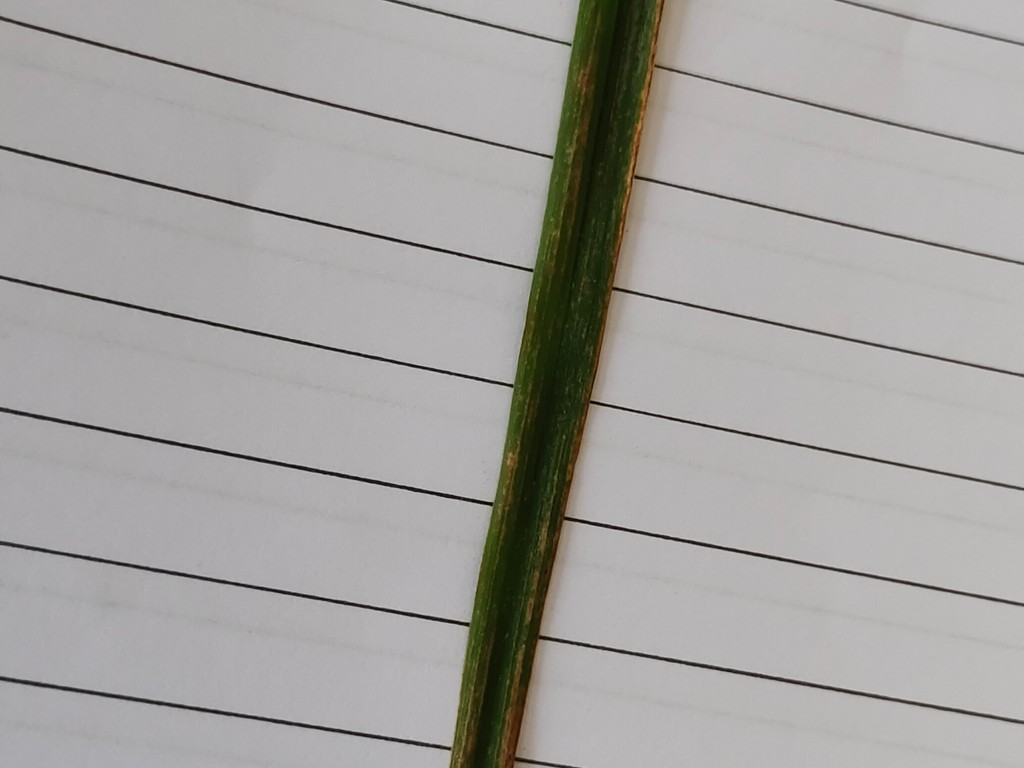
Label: Unhealthy